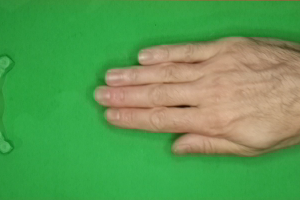
Label: paper